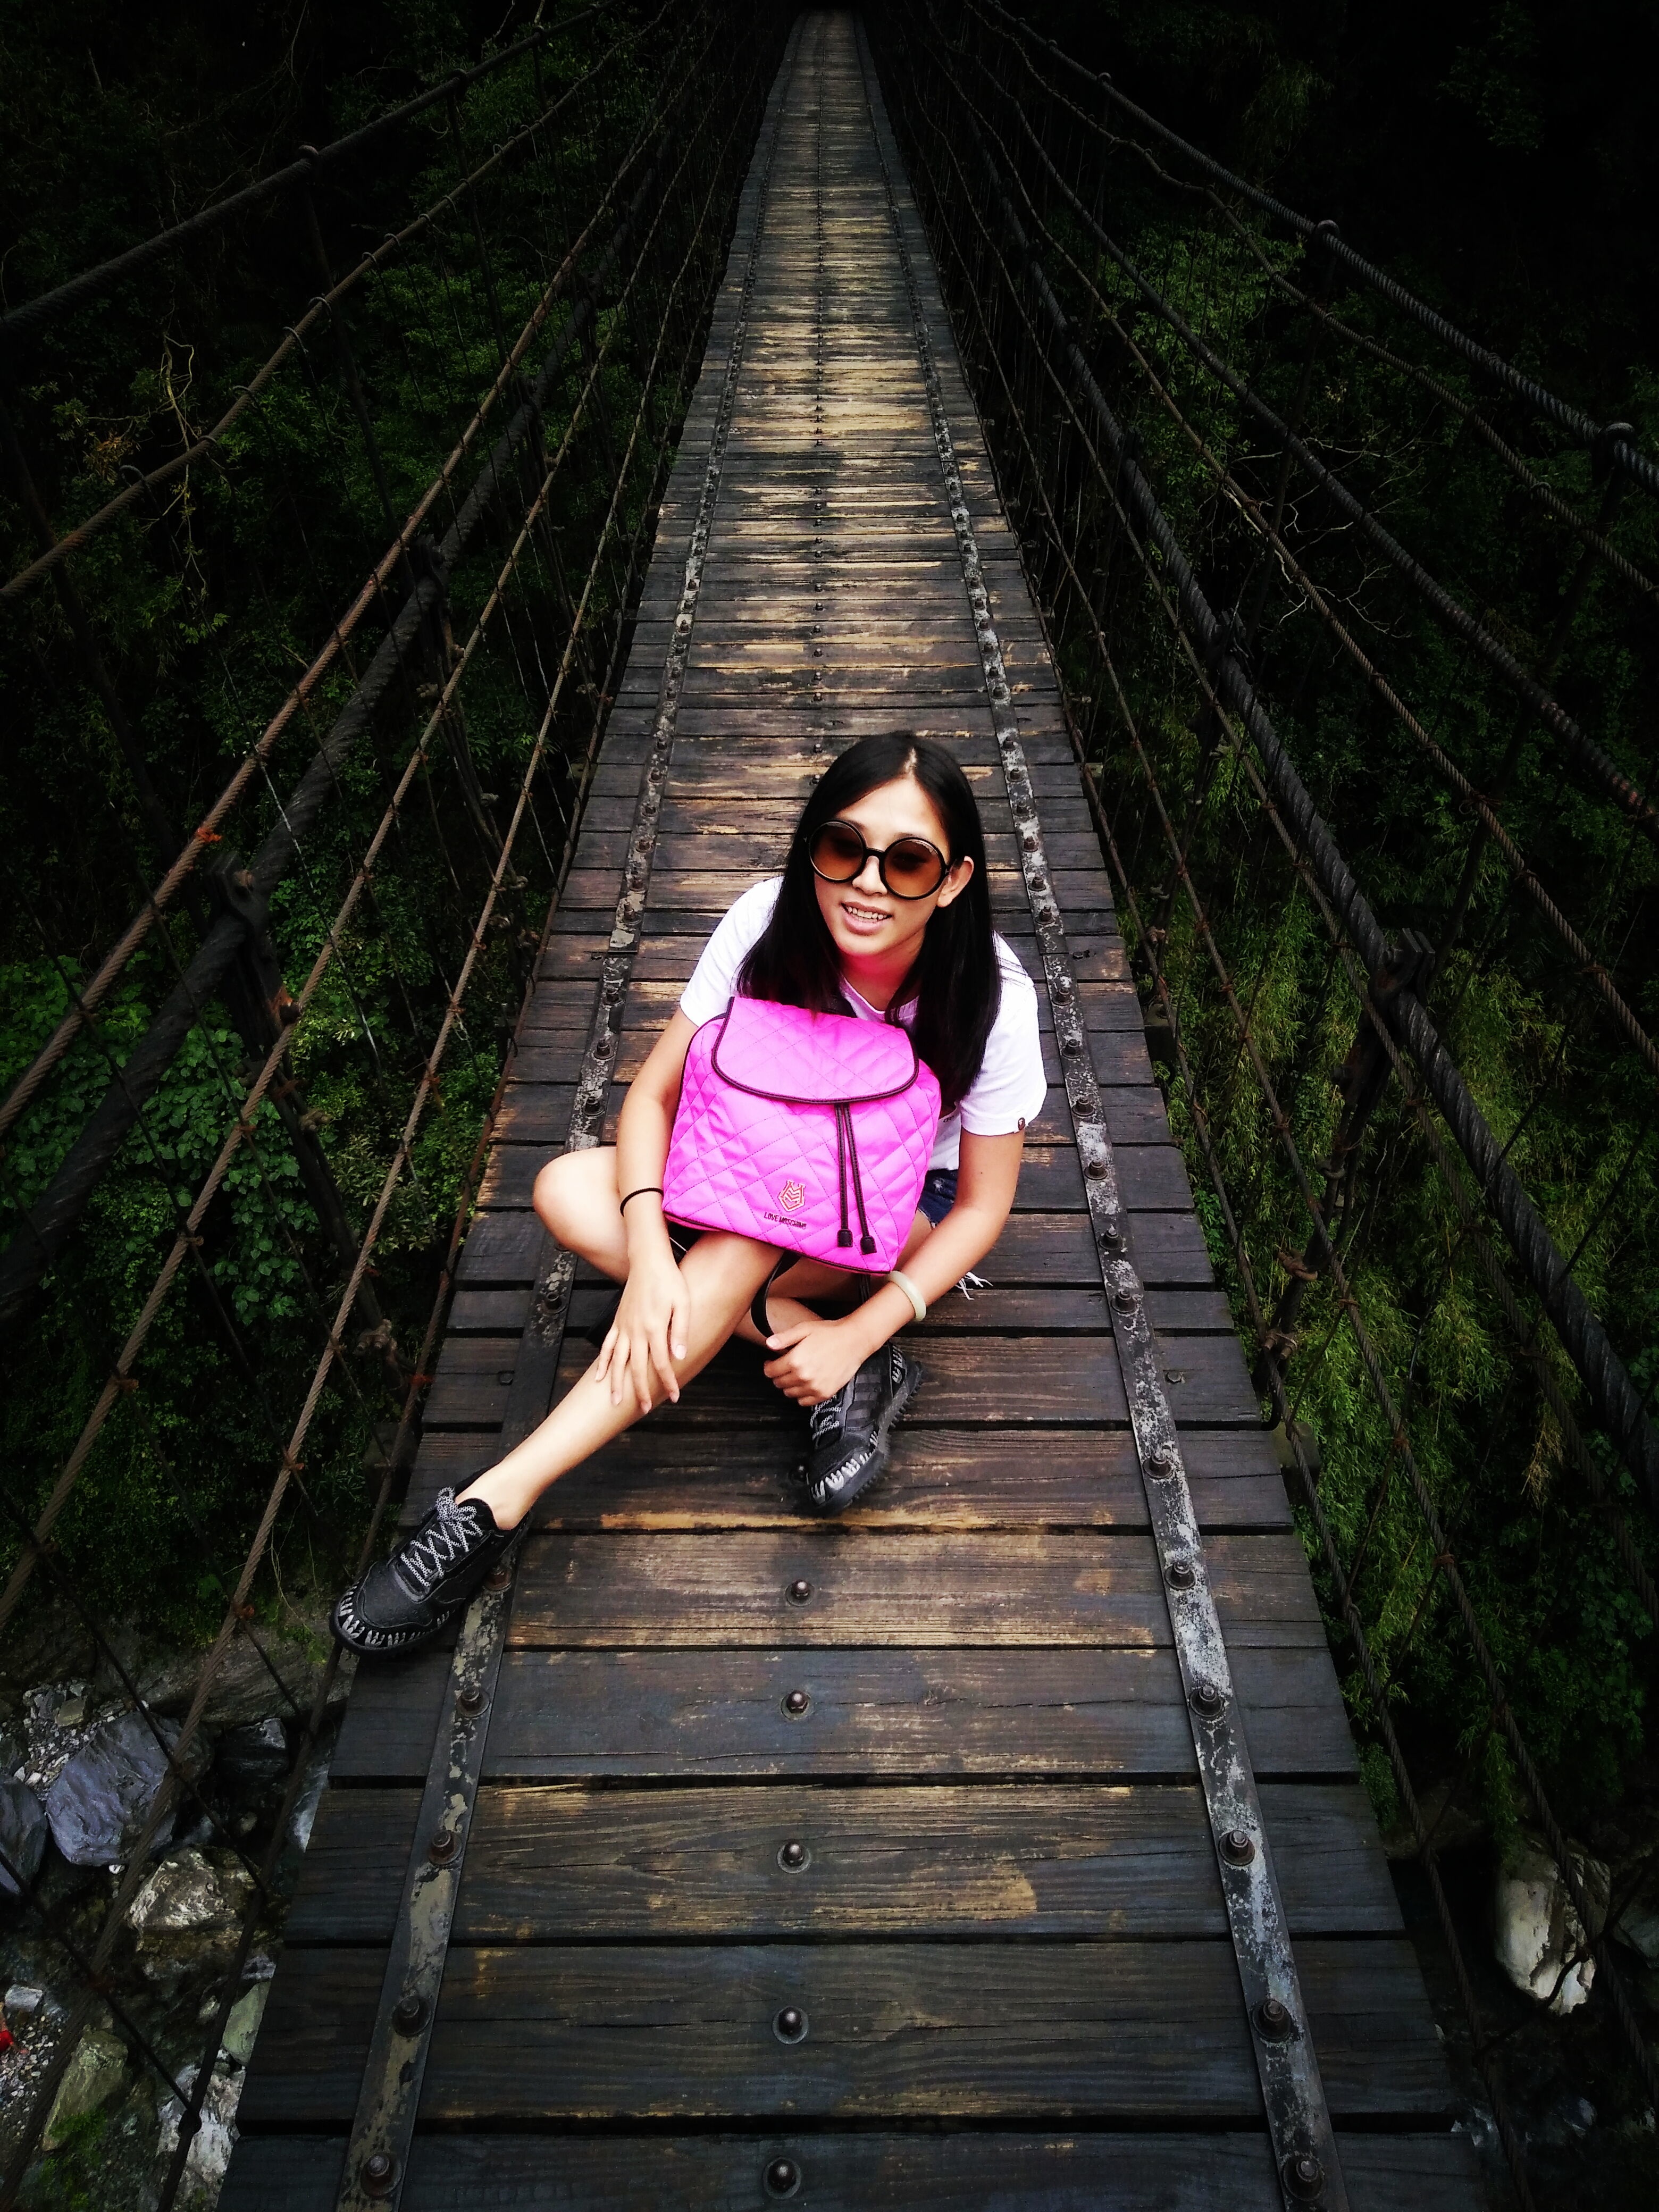
sunlight, photograph